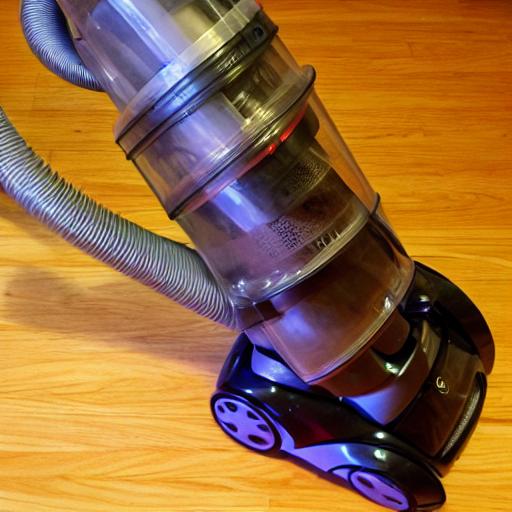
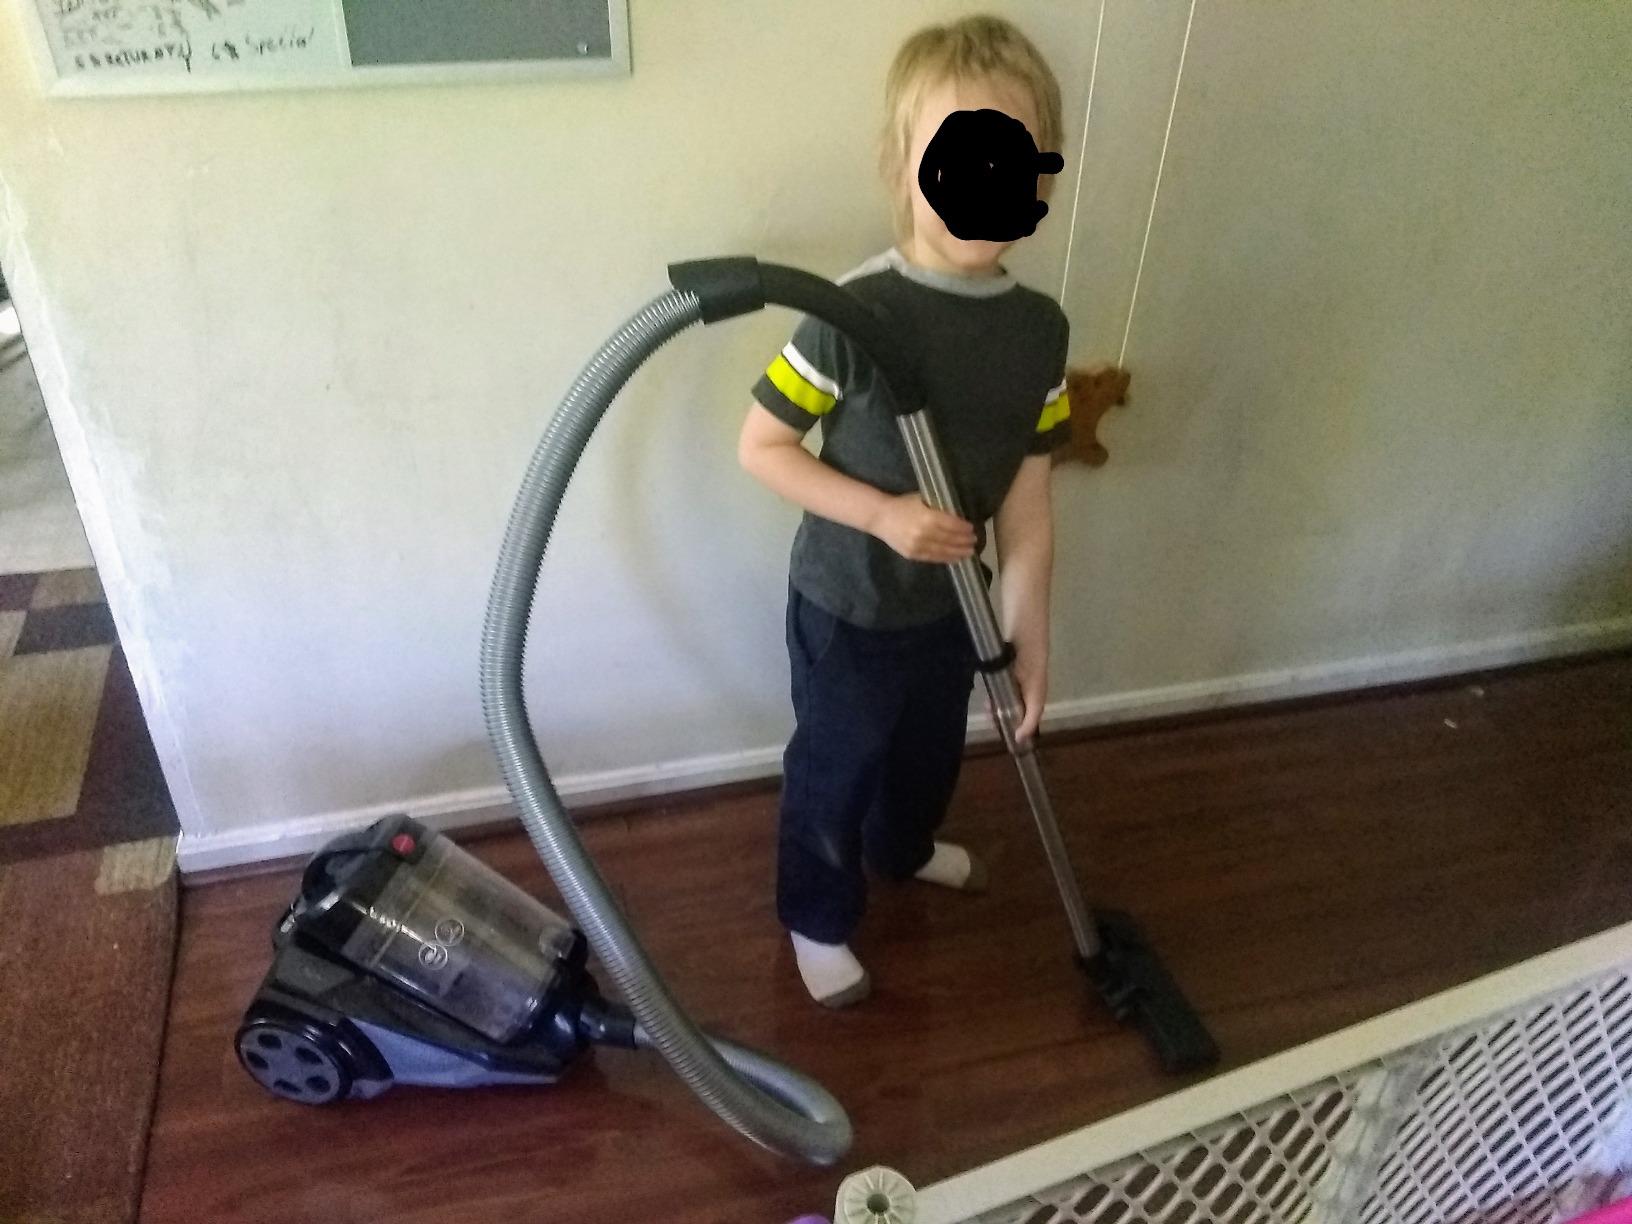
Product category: items_vacuum
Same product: no